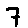
Label: 7